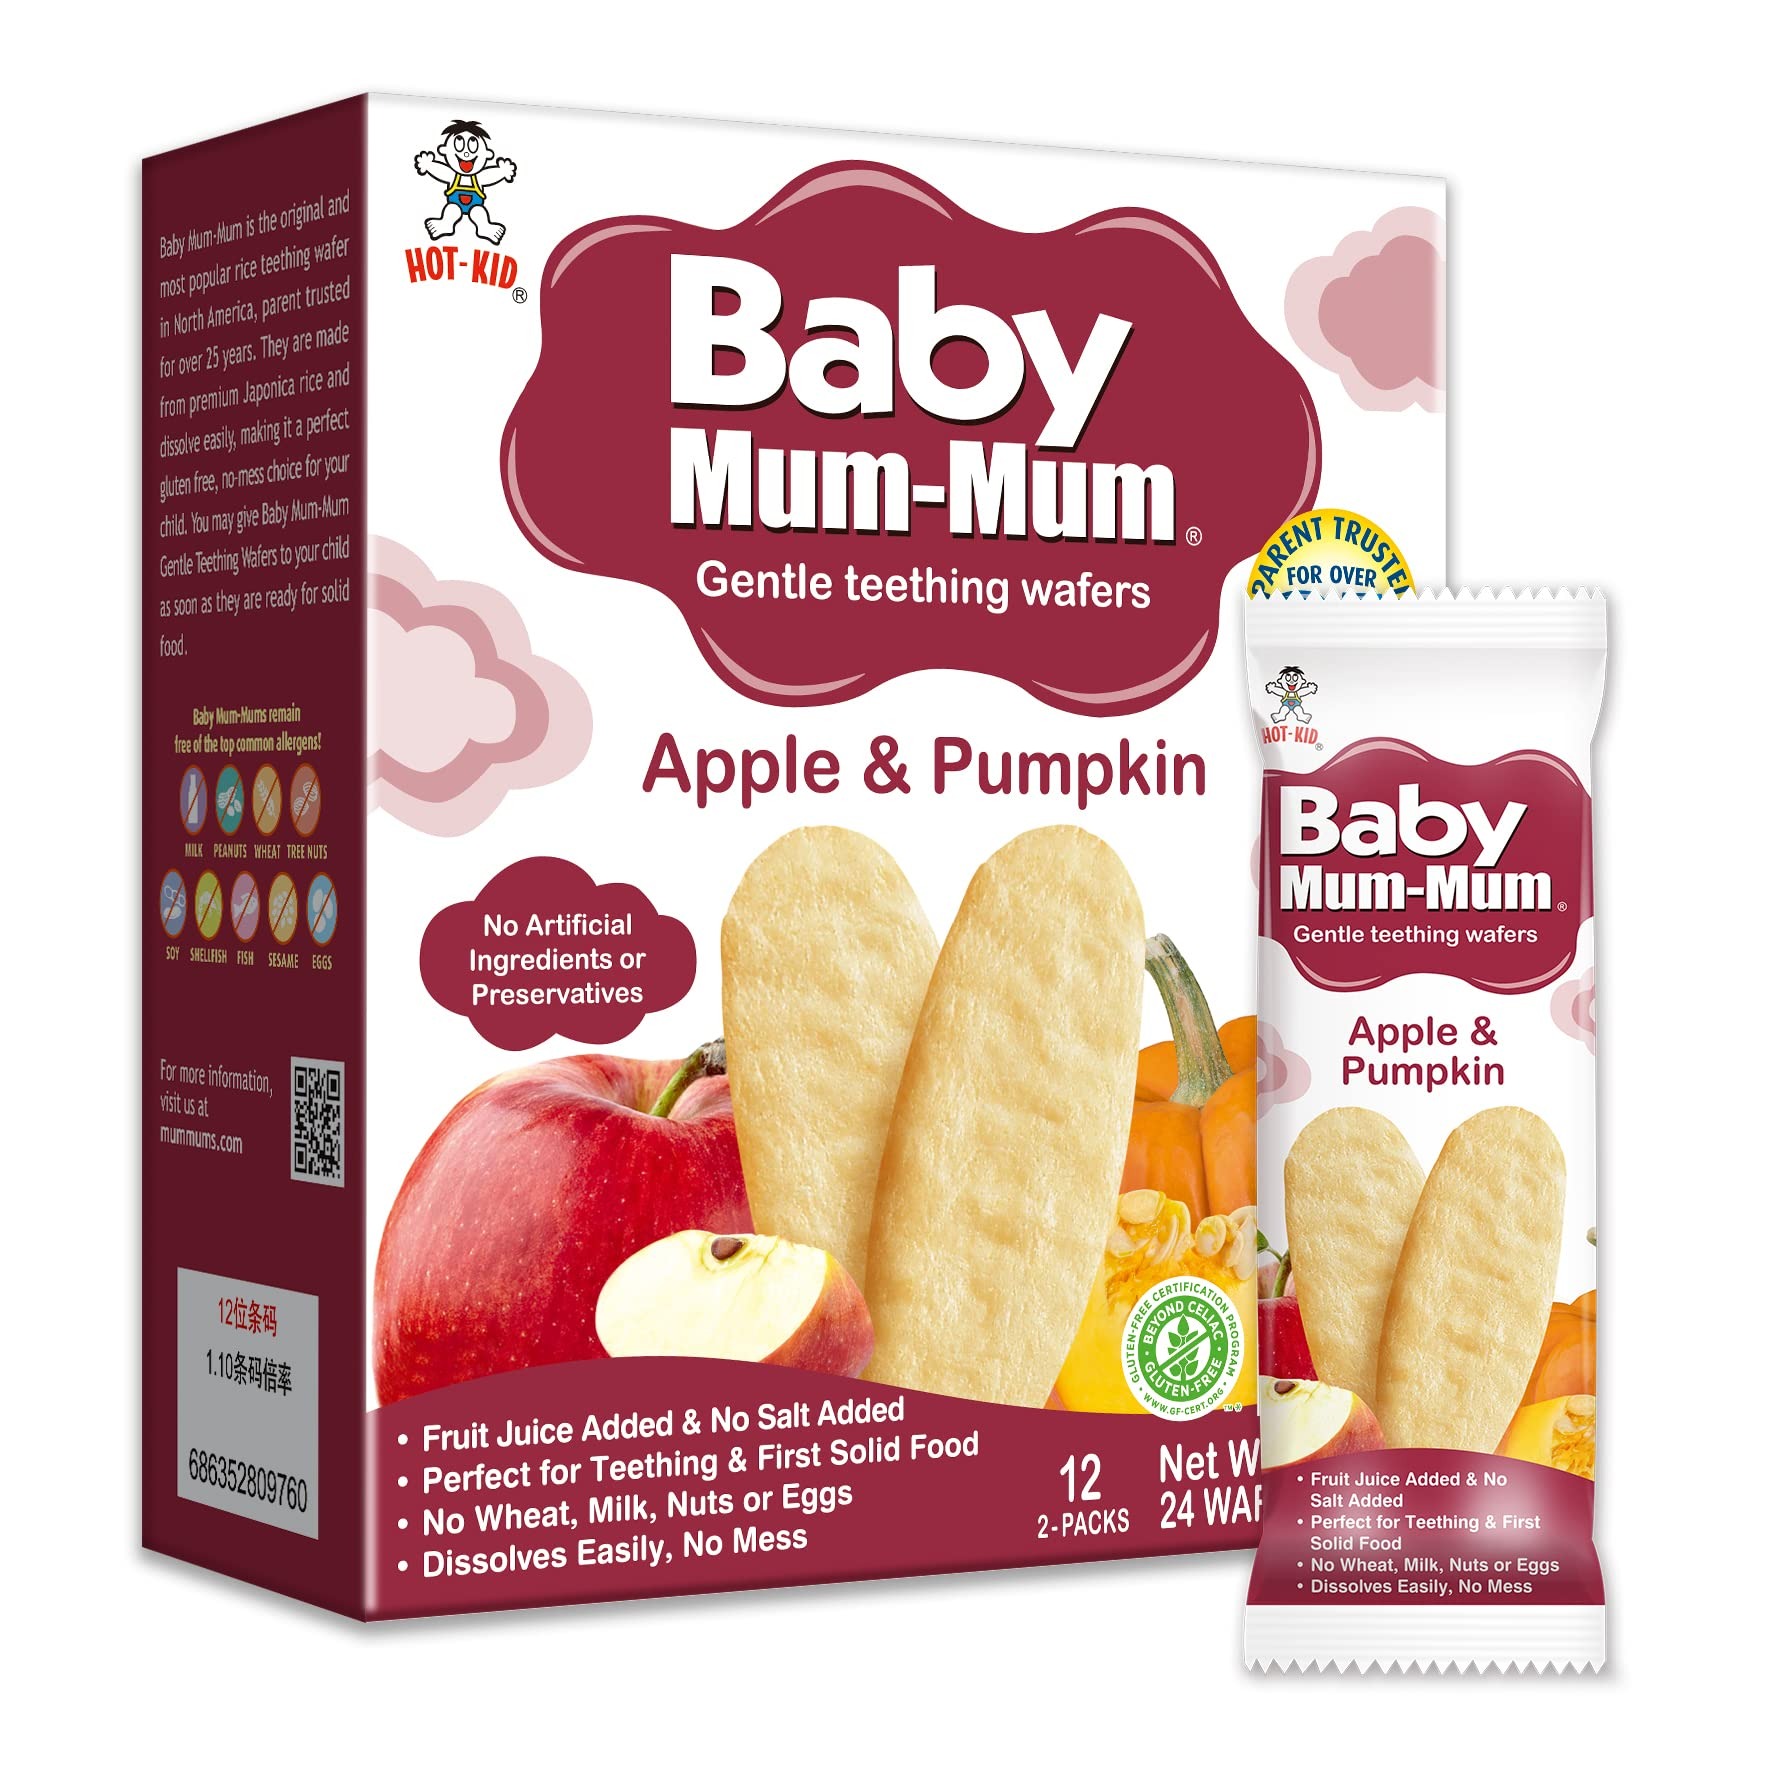
Item Name: Hot-Kid Baby Mum-Mum Rice Rusks, Apple & Pumpkin, 24 Pieces (Pack of 6) Gluten Free, Allergen Free, Non-GMO, Rice Teether Cookie for Teething Infants
Bullet Point 1: TEETHING TREAT: These apple & pumpkin-flavored teethers are a great choice for a baby's first solid food. They're allergen-free with no trans fats, artificial ingredients or preservatives & no added fats or oils. They dissolve easily for a no-mess snack!
Bullet Point 2: ALLERGEN FREE: Baby Mum-Mums are free of 10 common allergens: soy, gluten, shellfish, peanuts, fish, wheat, sesame, tree nuts, eggs, & milk. They dissolve easily & are designed to be easy to hold, a perfect no–mess first solid food choice for your child.
Bullet Point 3: HIGHEST QUALITY INGREDIENTS: Baby Mum-Mums are made from premium Japonica rice, the same kind used for sushi. Rice is a low allergenic food that's rich in vitamins & minerals. It's perfect for teething & introducing grains & solid foods to your happy baby
Bullet Point 4: ALLERGEN FREE: Baby Mum-Mums are free of 10 common allergens: soy, gluten, shellfish, peanuts, fish, wheat, sesame, tree nuts, eggs, & milk. They dissolve easily & are designed to be easy to hold, a perfect no–mess first solid food choice for your child.
Bullet Point 5: Baby Mum-Mums are the original rice teething biscuit trusted by parents for over 25 years. They're allergen-free, gluten-free & non-GMO verified. Compare them to similar products by Happy Baby, Gerber, Healthy Times, Earth's Best, Plum Organics or Nosh
Value: 10.56
Unit: Ounce

Price: 21.99